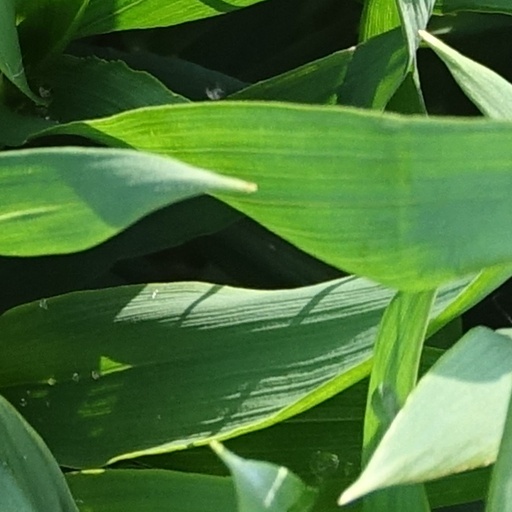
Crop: wheat